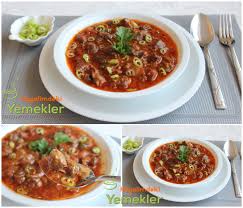
Yemek: et_sote